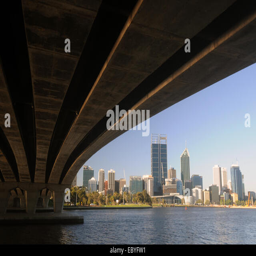
city skyline viewed from underneath bridge